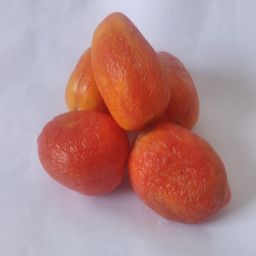
Crop: Tomato
Quality: Old